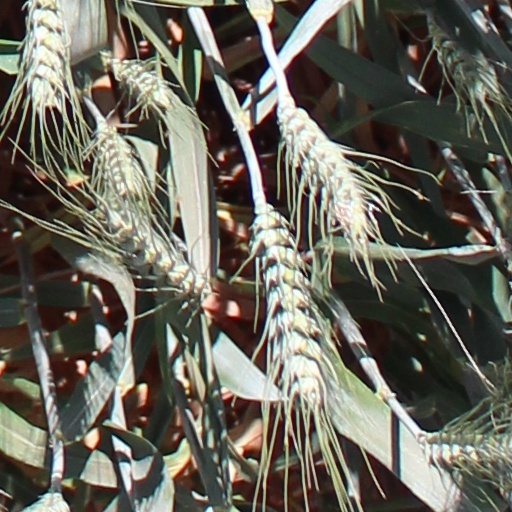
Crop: wheat